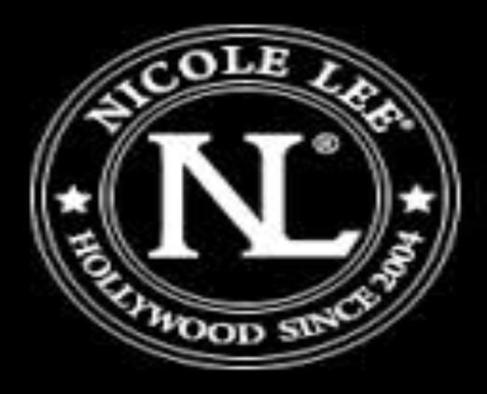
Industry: Clothes